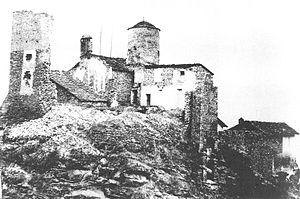
Le château de Nus, également le château de Plane, est un château valdôtain. Il se situe sur un promontoire au nord-ouest du hameau Plane dans la commune de Nus, à l'entrée du vallon de Saint-Barthélemy.